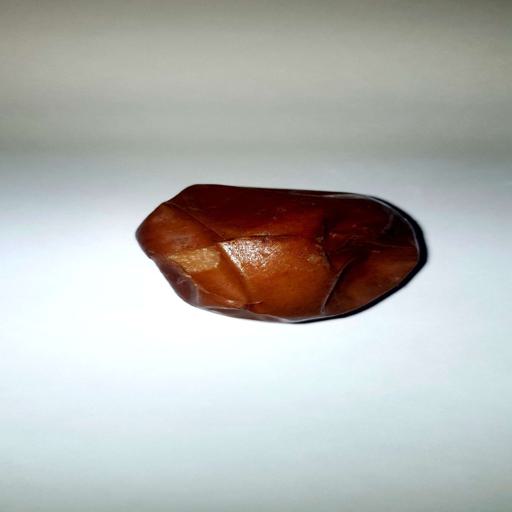
Label: bruised